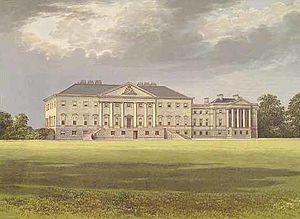
Sir Thomas Gargrave, né vers 1495 à Wakefield et mort le 28 mars 1579, est un homme politique anglais.